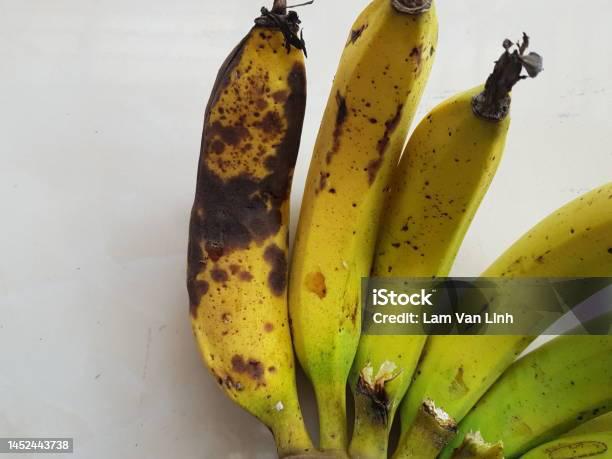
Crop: unknown
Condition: banana_banana_anthracnose